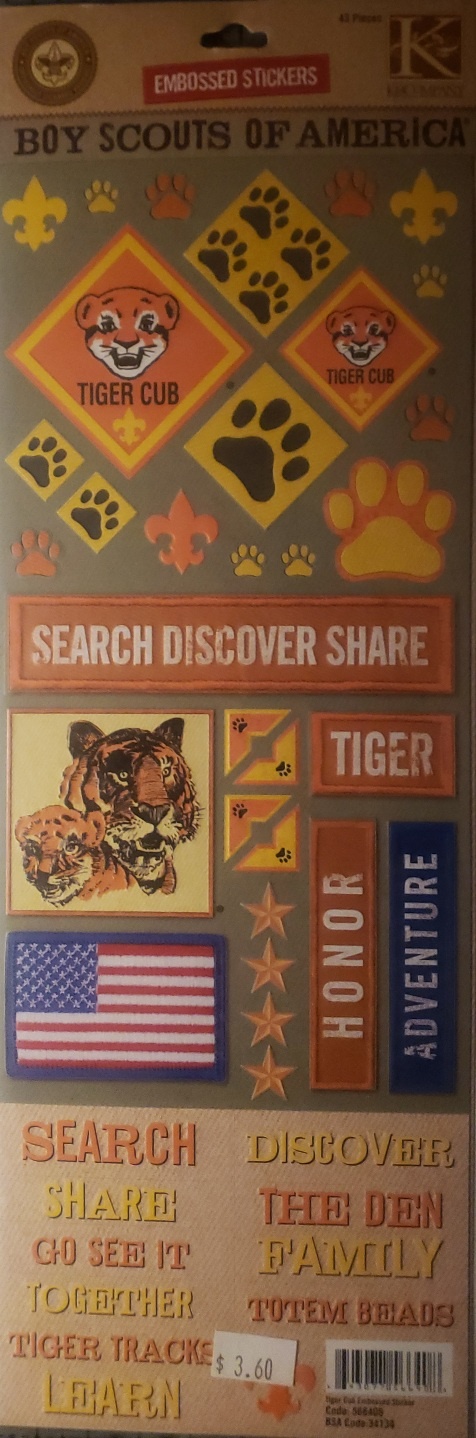
K and company -  x large embossed sticker sheet - boy scout's of America cub scouts embossed
flat embossed stickers
Brand: k and company
Category: Arts & Entertainment > Hobbies & Creative Arts > Arts & Crafts > Art & Crafting Materials > Embellishments & Trims > Decorative Stickers > Embossed Decorative Stickers